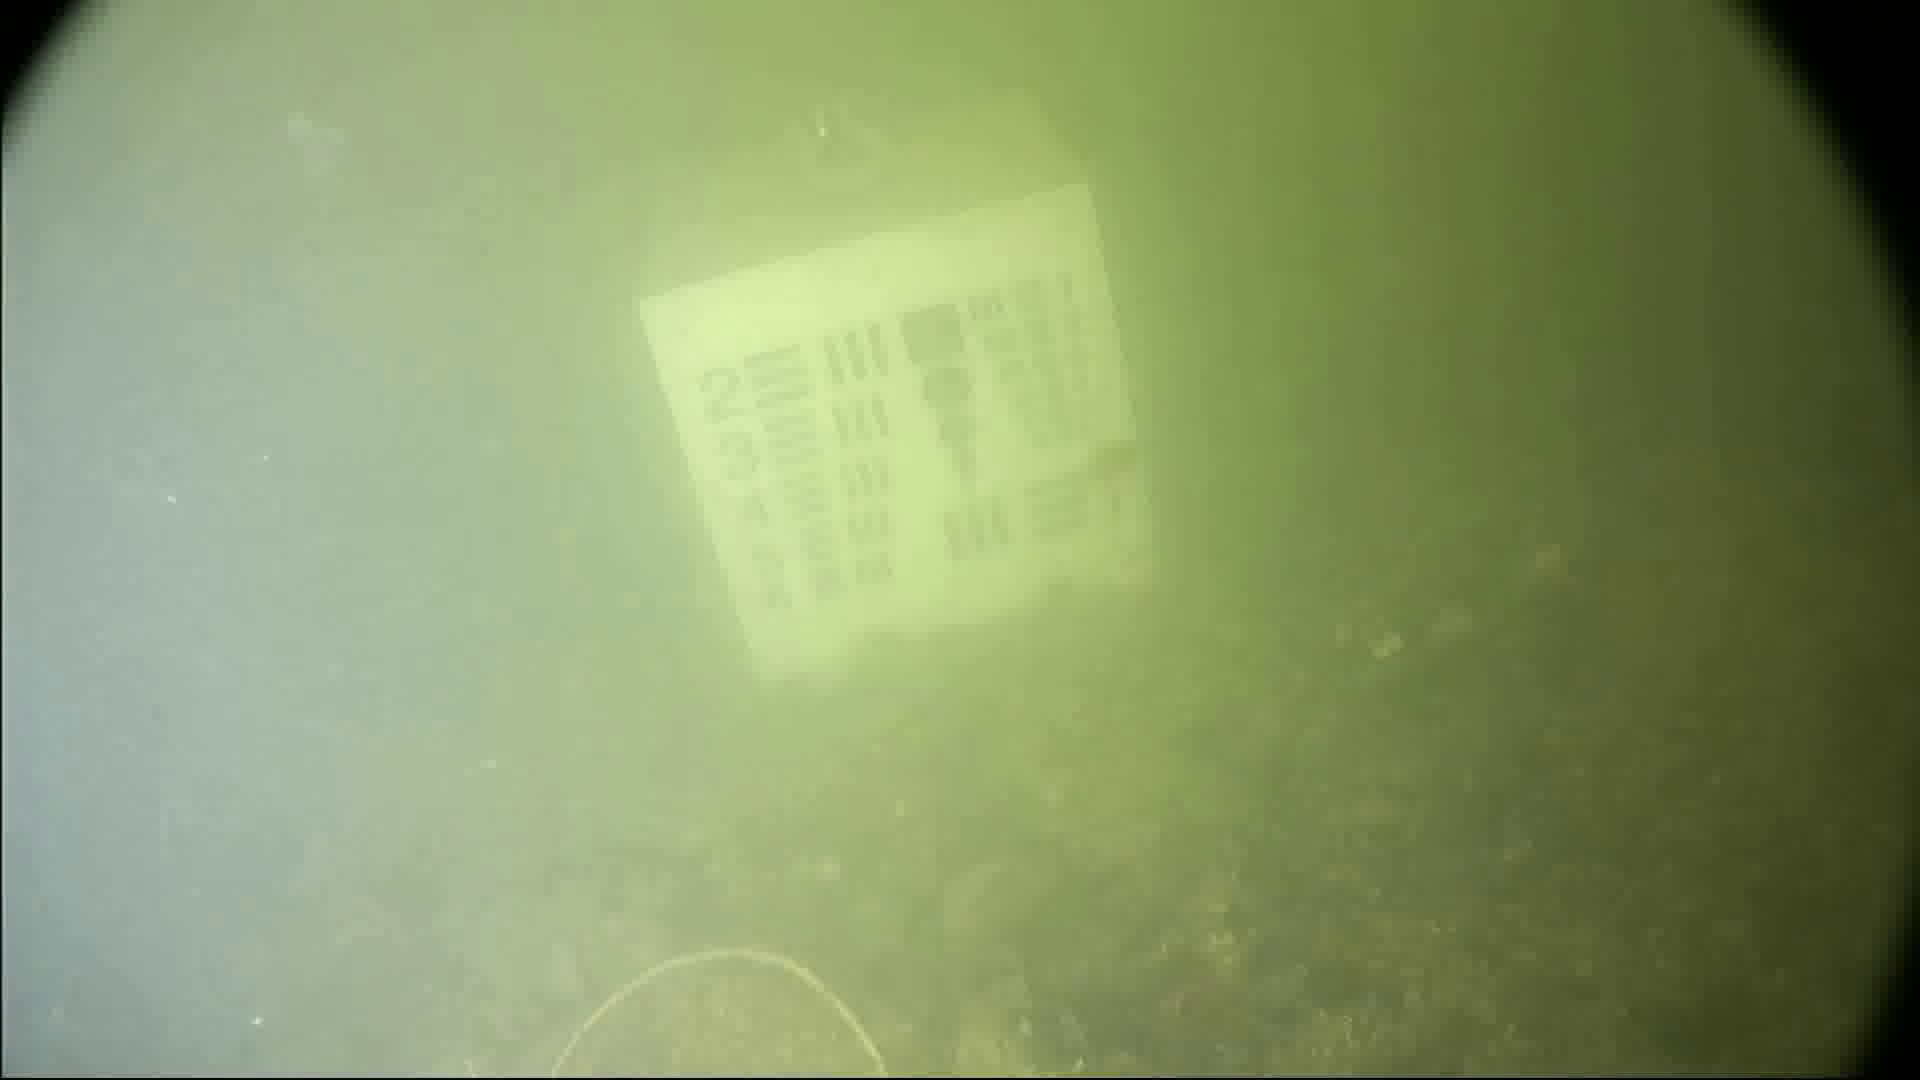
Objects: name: crab